General Electric Showcase House

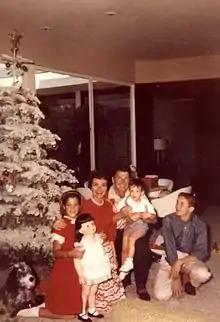
The Reagan family in the house at Christmas, 1960

Reagan, his wife Nancy, and their daughter, Patti moved to the house in 1957. (Son Ron was born in 1958). Reagan was one of the first celebrities to move to Pacific Palisades. Reagan's son Michael, whom he had adopted with his first wife, Jane Wyman, came from boarding school to visit the house on weekends. Following Reagan's "A Time for Choosing" speech of 1964, a group of wealthy Republican donors led by Holmes Tuttle visited the house to persuade him to run in the 1966 California gubernatorial election. The Reagan family infrequently visited the house following his election as Governor of California. The house was almost destroyed by a wild fire in 1977. During the fire the Reagan family threw their silverware into the swimming pool. The Reagans moved to the White House in January 1981 following his victory in the 1980 United States presidential election. Reagan was showering in the house when he was told that he had become the next President of the United States. He subsequently received the telephone call from Jimmy Carter conceding the presidential election in the living room of the house. As Nancy Reagan recalled the event:[I had taken] a bath, and Ronnie got in the shower. In the background I could hear John Chancellor on the TV in the bedroom, and suddenly he says Ronnie's won—in a landslide. So I jumped out of the tub, started banging on the shower door, and we ran to the TV. There we were, standing in our towels, listening to them say he had been elected. Then the phone started ringing. It was President Carter, calling from Washington to concede the election and to congratulate Ronnie on winning. After his move to the White House, Reagan sold the house in 1982.